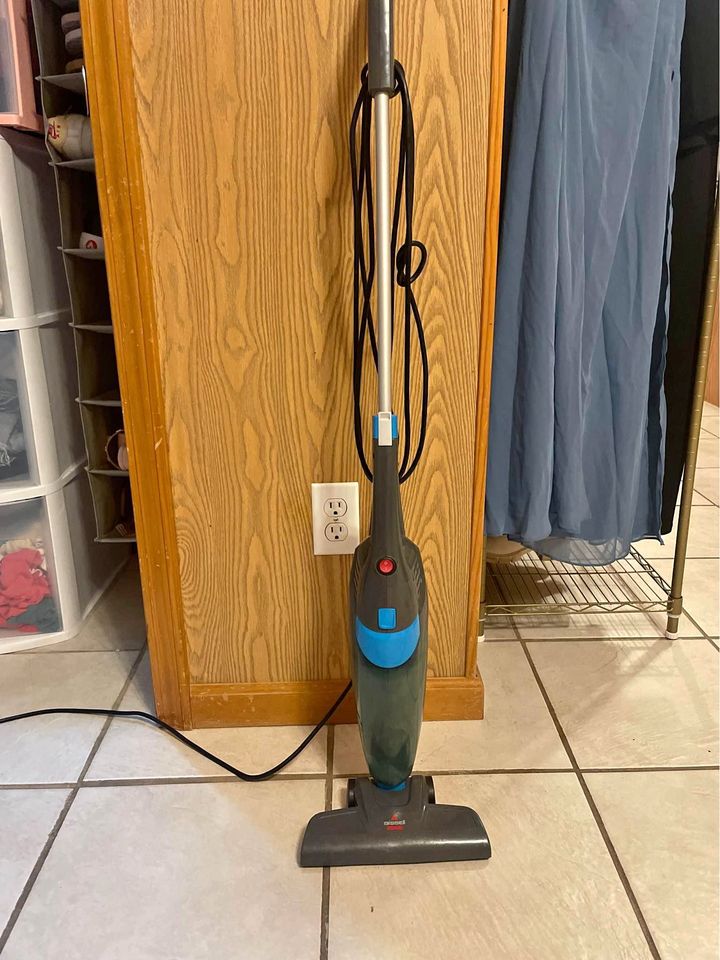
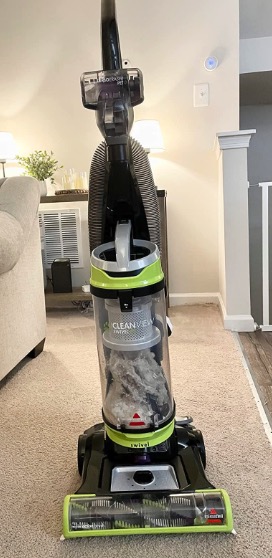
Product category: items_vacuum
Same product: no